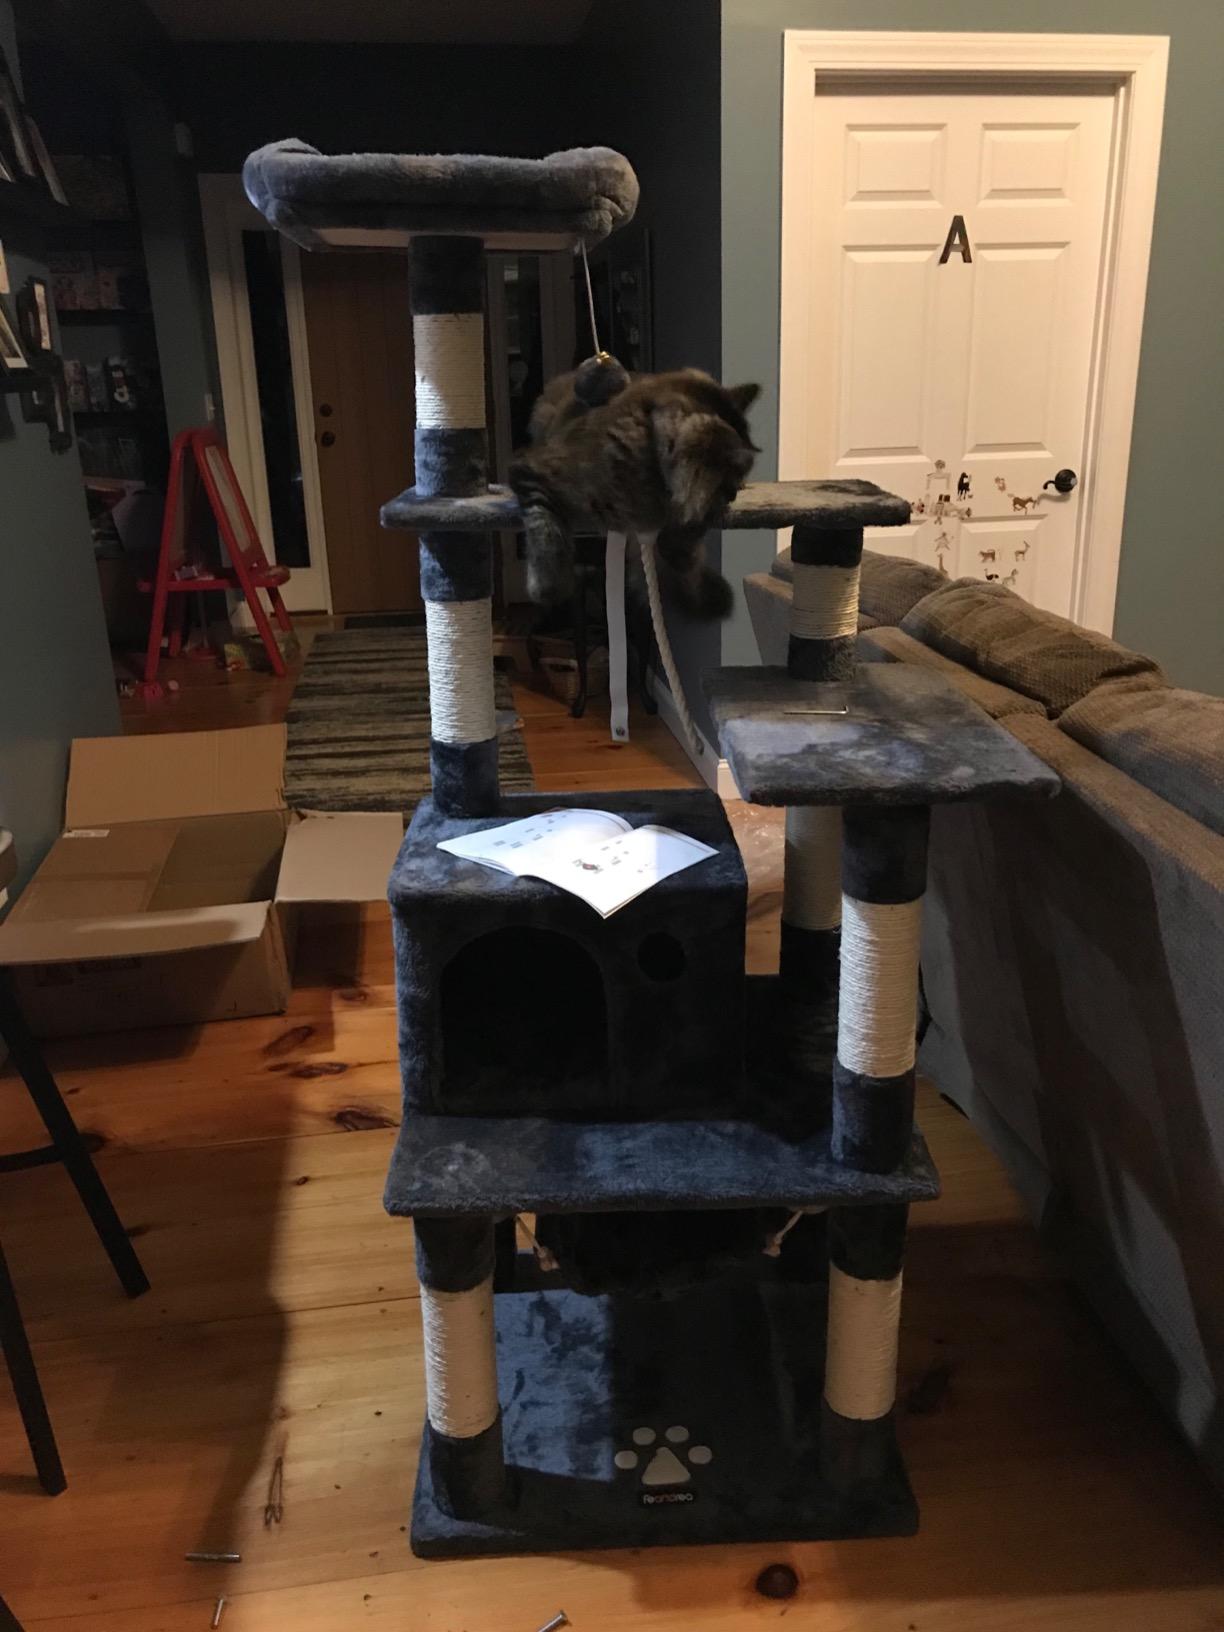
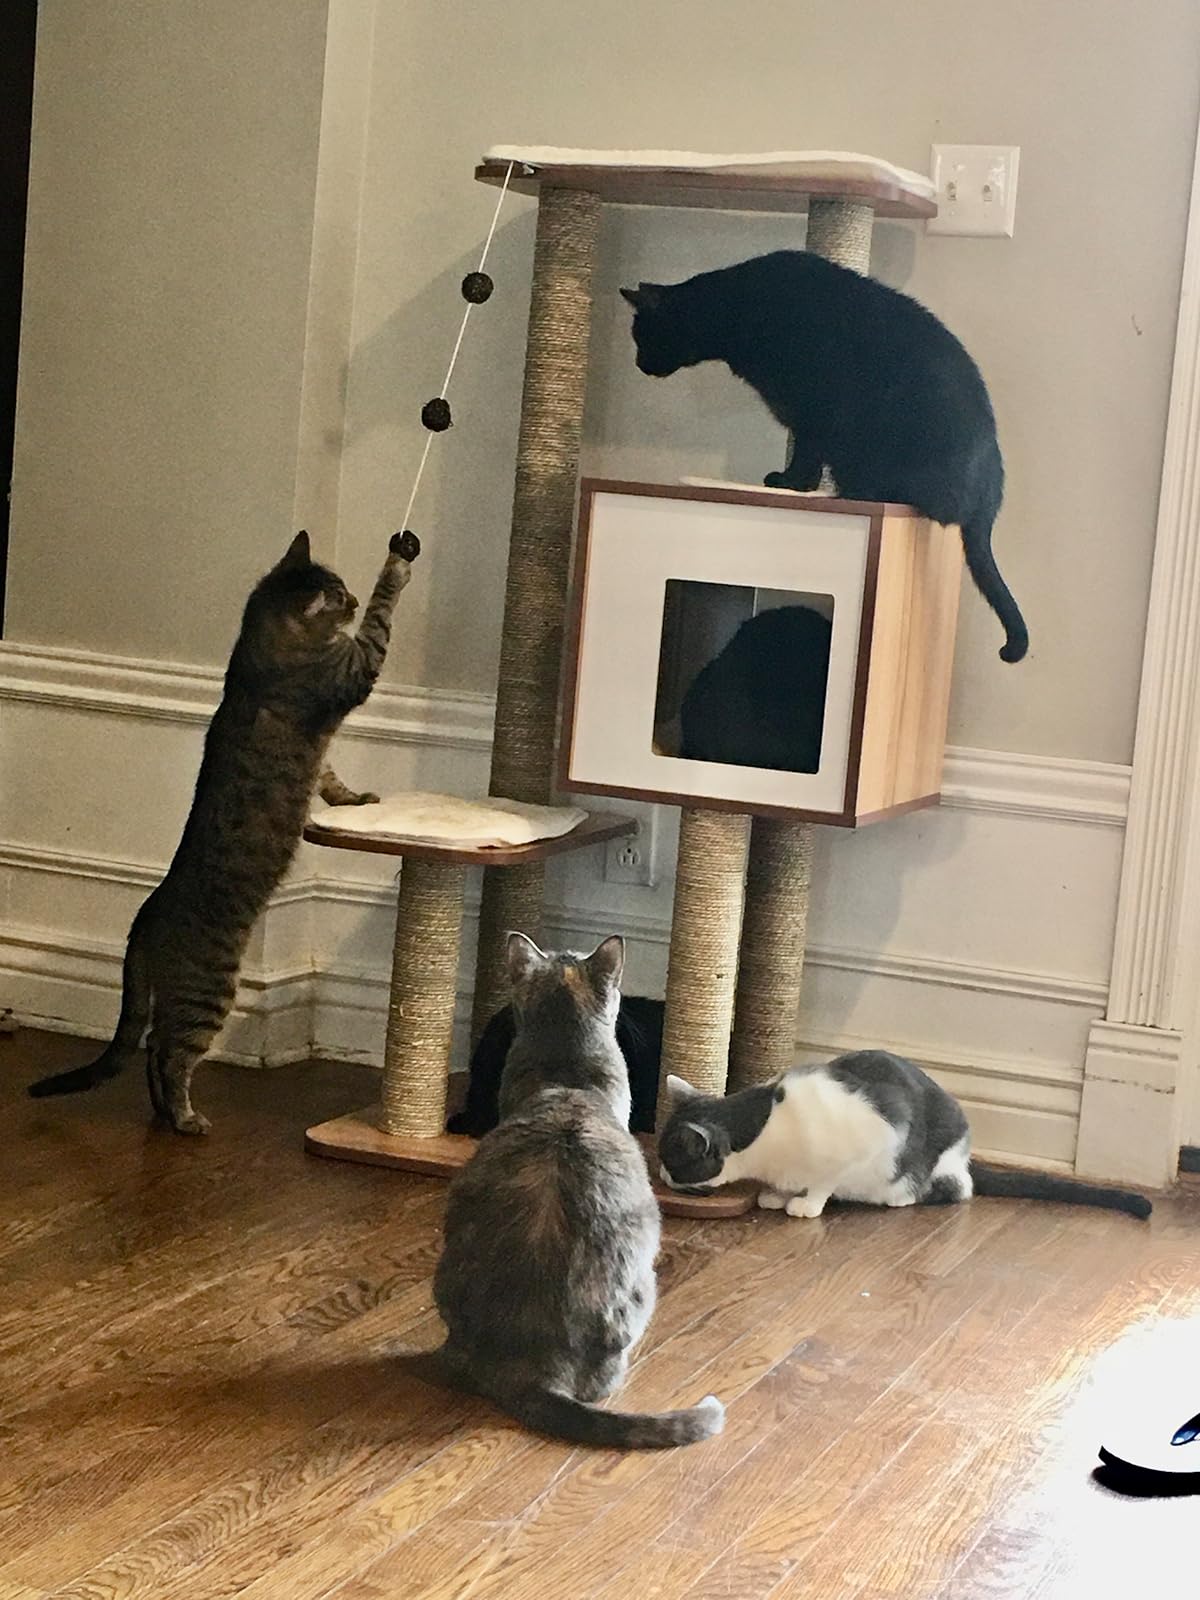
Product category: items_cat tree
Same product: no